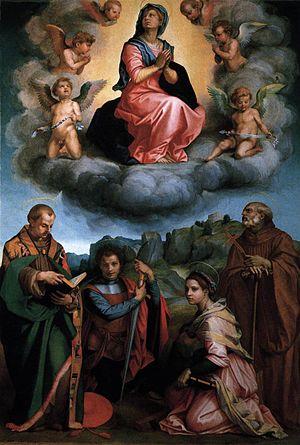
La Vierge en gloire avec quatre saints est une peinture à l'huile sur bois d'Andrea del Sarto, réalisée vers 1530, qui mesure 205 sur 309 cm. Elle est conservée à la galerie Palatine du Palazzo Pitti à Florence.